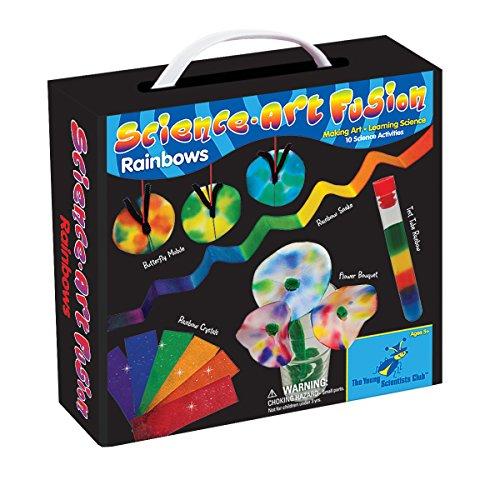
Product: The Young Scientists Club Science Art Fusion Rainbows Kit
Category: Toys & Games | Learning & Education | Science Kits & Toys
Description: Young Scientists create their own Rainbow art gallery with the included poster and make all kinds of rainbows such as rainbow ice, rainbow butterflies, rainbow chromatography snake, and more.
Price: $16.71
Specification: ProductDimensions:9x9x2.5inches|ItemWeight:12ounces|ShippingWeight:12ounces(Viewshippingratesandpolicies)|DomesticShipping:ItemcanbeshippedwithinU.S.|InternationalShipping:Thisitemisnoteligibleforinternationalshipping.LearnMore|ASIN:B01BGH2ZWG|Itemmodelnumber:WH-925-1164|Manufacturerrecommendedage:5-12years